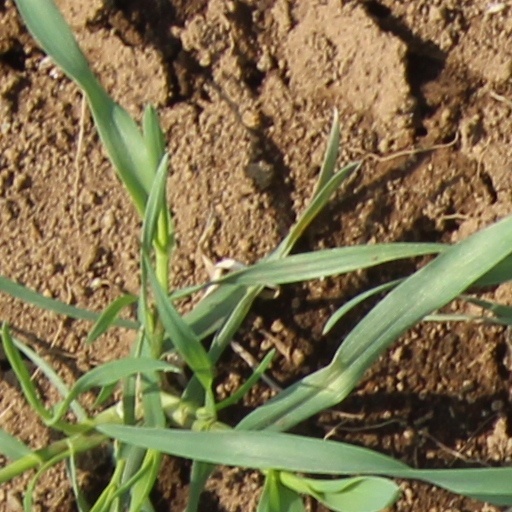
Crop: wheat